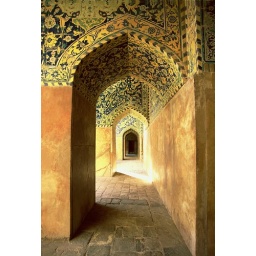
Sunlit corridor bathed in warm yellow and orange, Emam Masjid,Esfahan-Iran